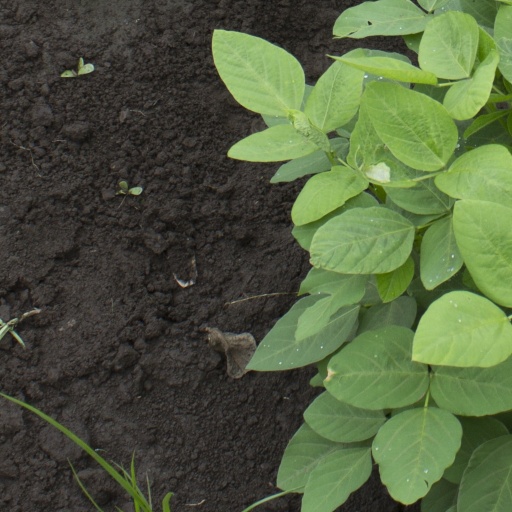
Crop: soybean